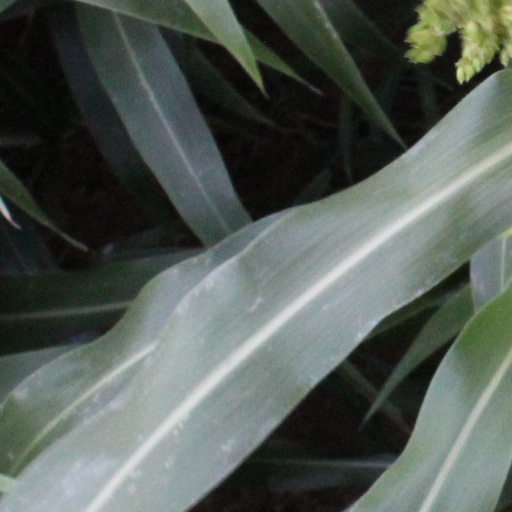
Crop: sorghum